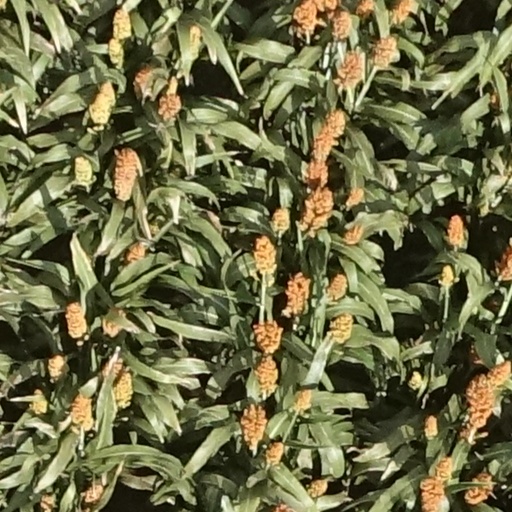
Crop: sorghum